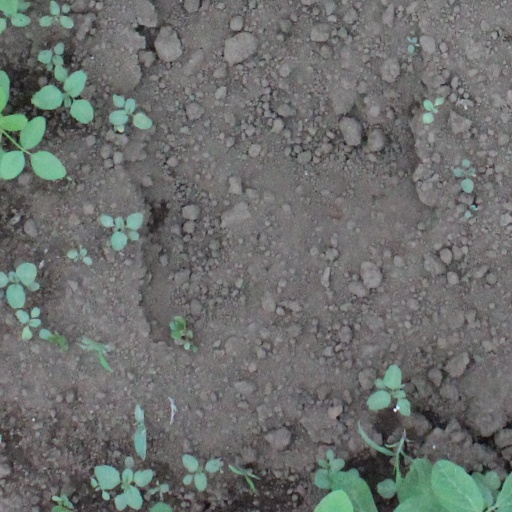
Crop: soybean